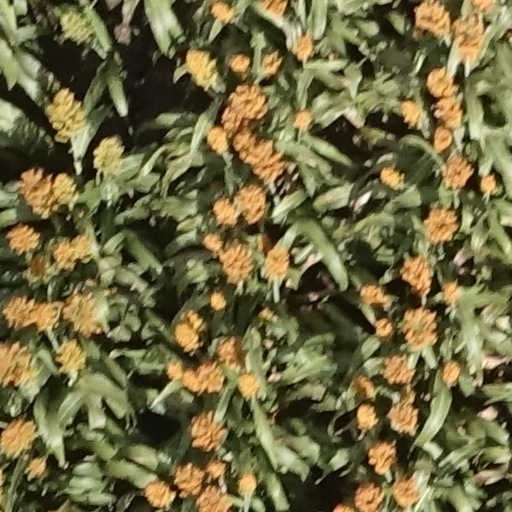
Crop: sorghum